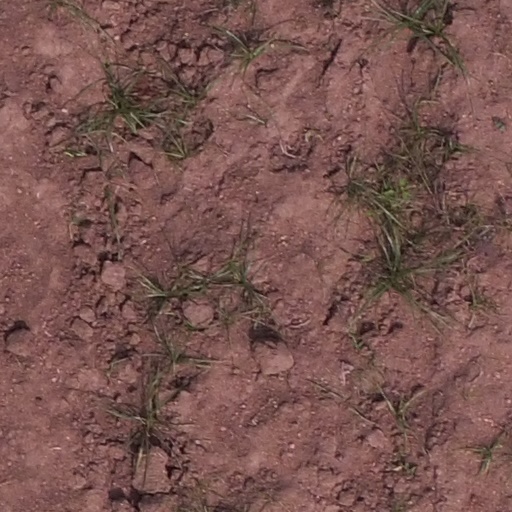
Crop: maize; corn